Yoshinobu Ishikawa

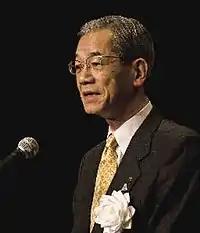
at Shizuoka Prefectural Gender Equality Center (on February 2, 2008)

After graduating from the University of Tokyo, Department of Law in 1964, he joined the Ministry of Home Affairs and began work in the government bureaucracy. He worked within the ministry for 20 years before being given a position as Head of the Shizuoka Prefecture Home Affairs Office. Following a two-year stint there, he climbed the ladder of the Ministry, was briefly transferred to the National Land Agency, and eventually became Head of the Civil Servant Department in the Home Affairs Ministry in 1992. Only a year after, he decided to run for governor of his home prefecture of Shizuoka and resigned from the ministry in June 1993. He was elected for his first of four terms in August 1993.